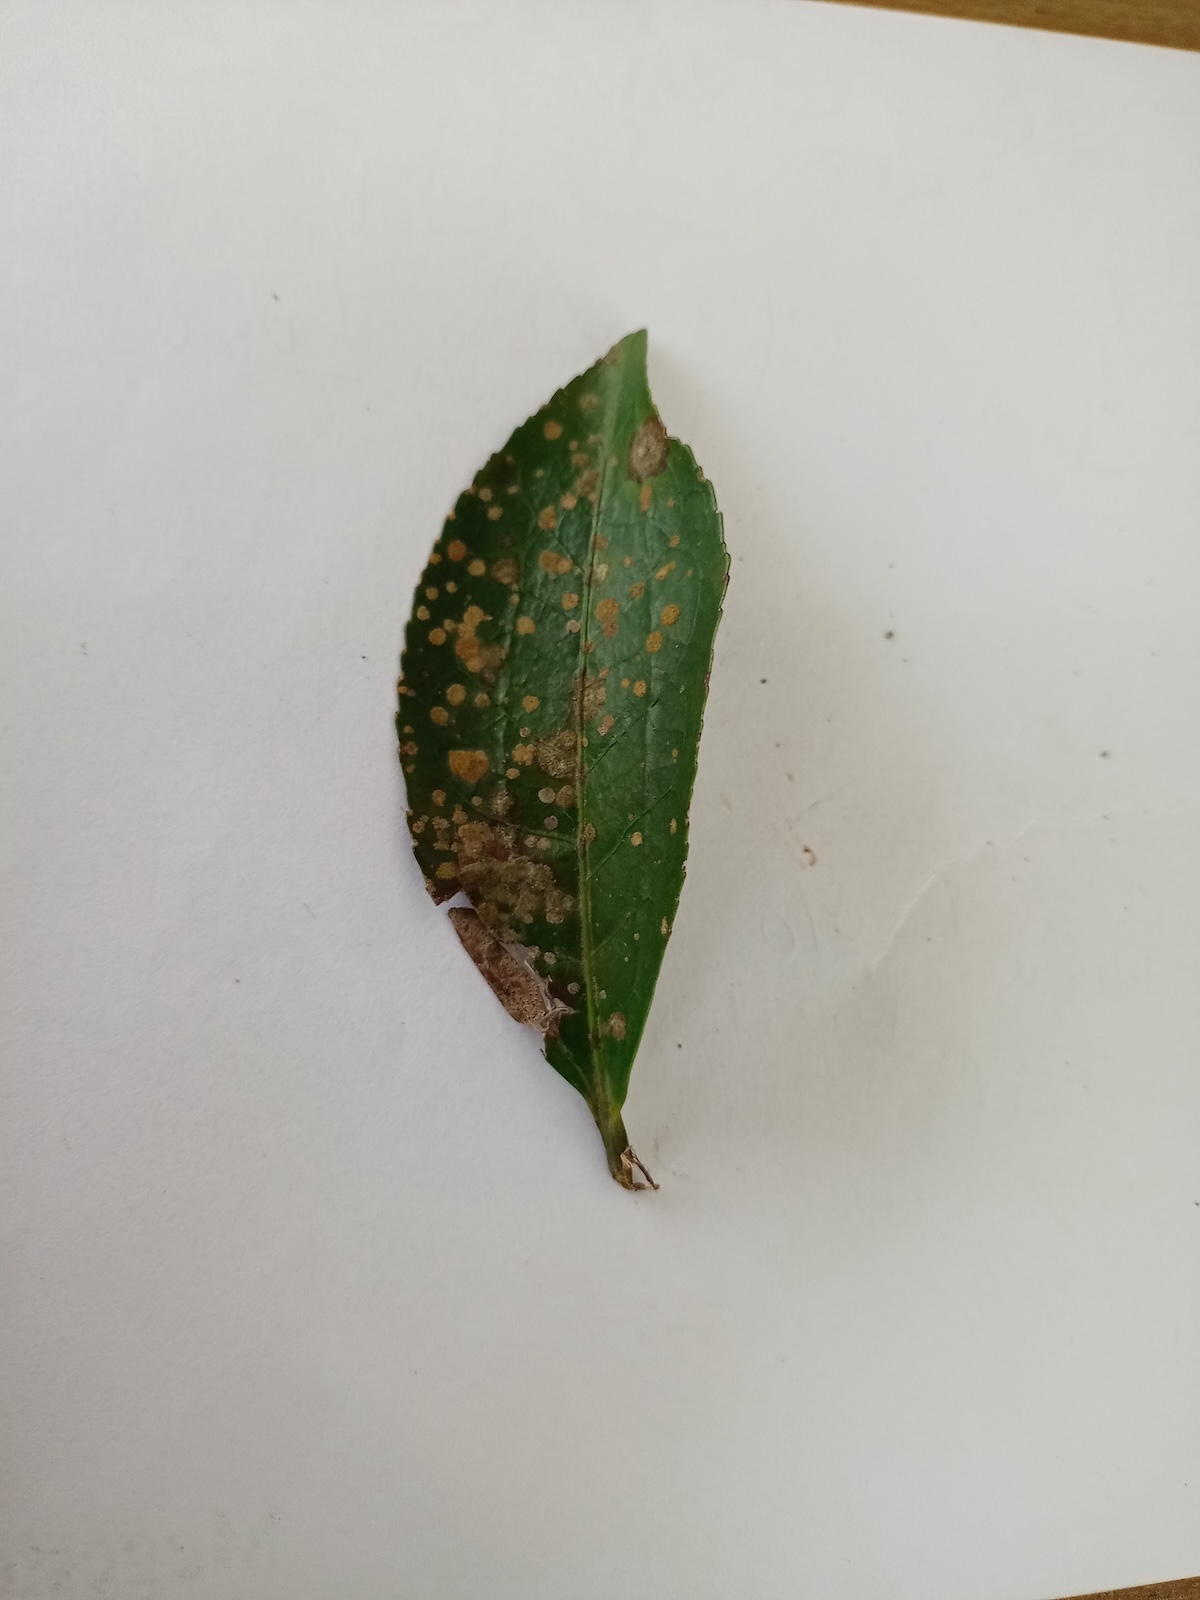
Label: Tea algal leaf spot